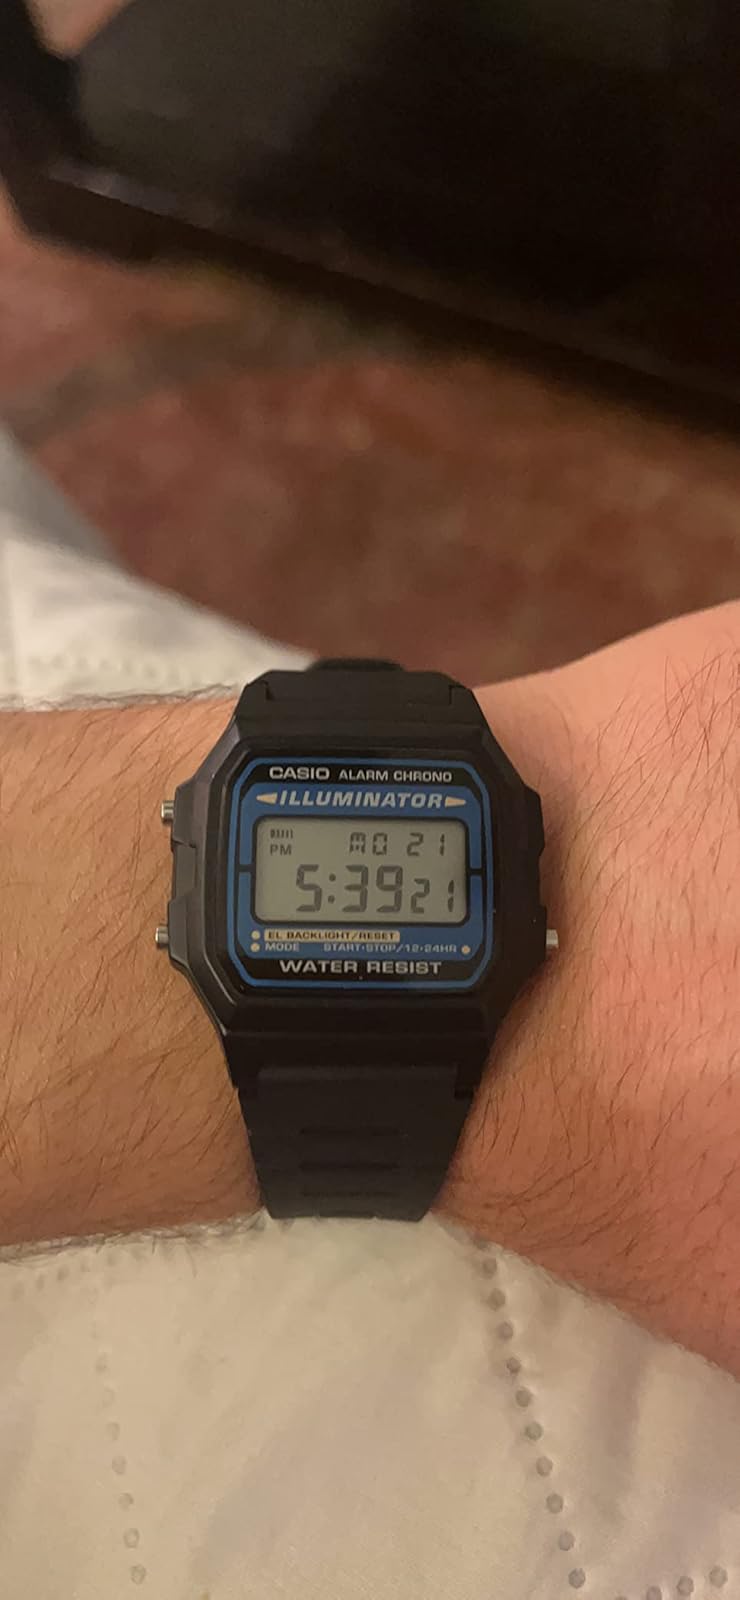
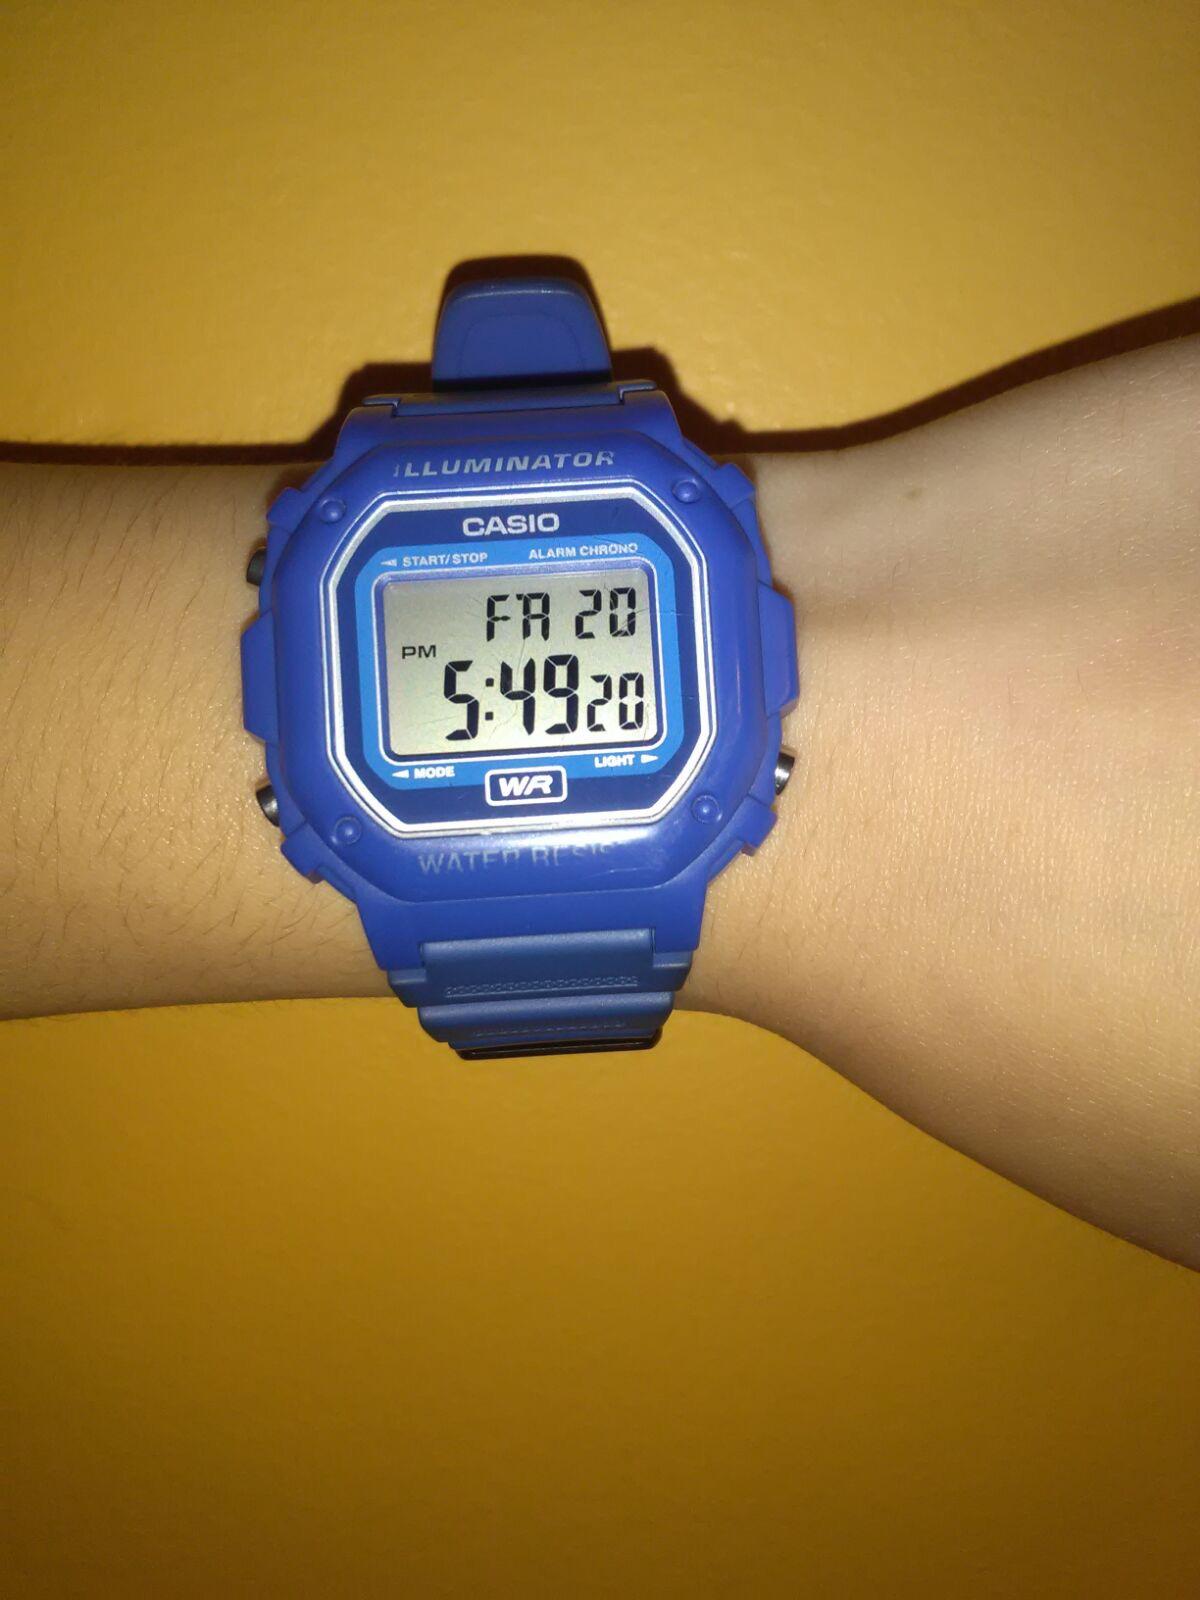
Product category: accessories_watch
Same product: no